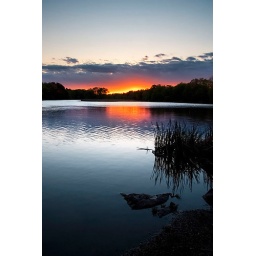
The credit river just underneath the port credit railway bridge